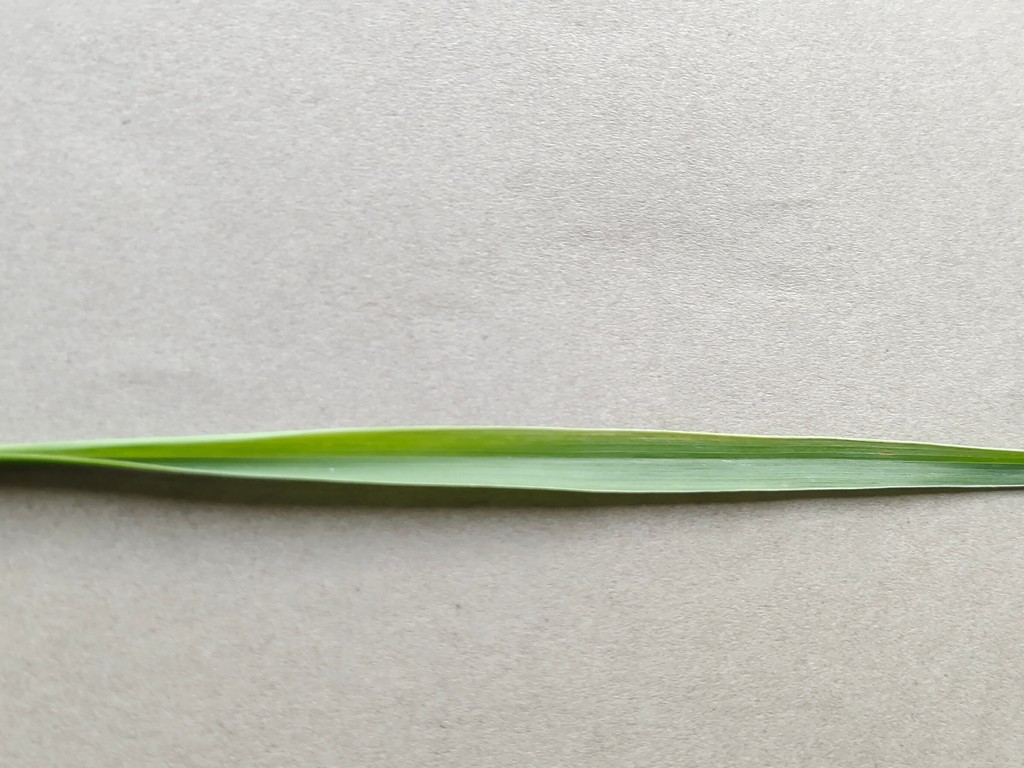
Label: Healthy